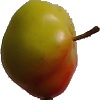
Label: Apple Red Yellow 2